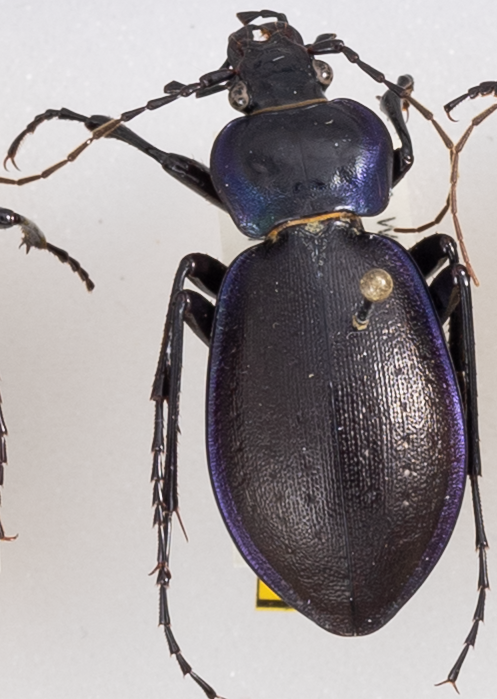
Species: Carabus sylvosus
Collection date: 2018-07-17
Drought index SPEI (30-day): -0.654
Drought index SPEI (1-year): -0.272
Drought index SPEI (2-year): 1.45